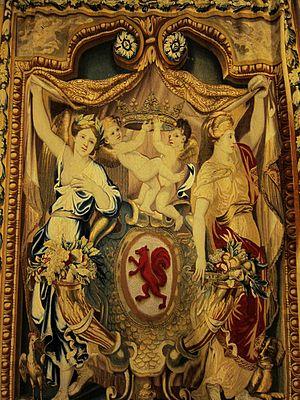
Tenture de la renommée marquée de l'écureuil de Nicolas Fouquet au Château de Vaux-le-Vicomte.
Le terme écureuil [ekyʁœj] est un nom vernaculaire ambigu qui désigne en français de nombreuses espèces de rongeurs grimpeurs de taille moyenne, parfois même « volants ». Leur queue, plus ou moins touffue selon les espèces, forme un panache ou un plumeau caractéristique. Ils appartiennent presque tous à la famille des Sciuridés, qui comprend aussi les chiens de prairies et les marmottes, mais quelques écureuils volants font partie de la famille des Anomaluridés.